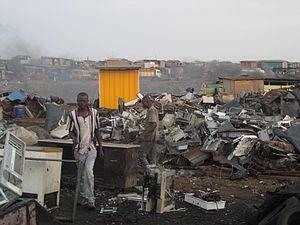
Les déchets d'équipements électriques et électroniques ou PEEFV — produits électriques et électroniques en fin de vie —, en anglais Waste Electronic and Electrical Equipment WEEE sont une catégorie de déchets constituée des équipements en fin de vie, fonctionnant à l'électricité ou via des champs électromagnétiques, ainsi que les équipements de production, de transfert et de mesure de ces courants et champs.
Agbogbloshie est une banlieue d'Accra, la capitale du Ghana, connue pour être une destination légale et illégale pour les déchets d'équipements électriques et électroniques en provenance de pays industrialisés. Agbogbloshie a également fait l'objet de plusieurs documentaires, enquêtes photographiques, et textes montrant les ravages sur la population et surtout sur les enfants.